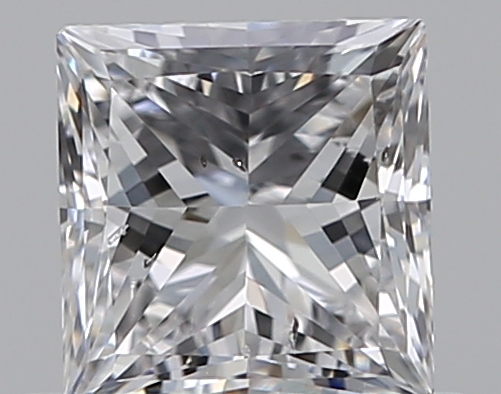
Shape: princess
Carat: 0.5
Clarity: SI1
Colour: D
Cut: VG
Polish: EX
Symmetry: GD
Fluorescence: N
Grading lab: GIA
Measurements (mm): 4.32 x 4.2 x 3.06